See You in Hell, My Darling

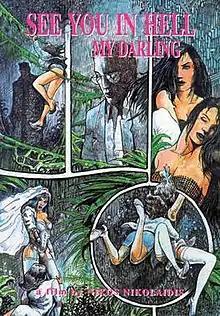
Theatrical release poster

See You in Hell, My Darling is a 1999 Greek experimental underground art film written, produced, and directed by Nikos Nikolaidis, and starring Vicky Harris, Valeria Christodoulidou, Paschalis Tsarouhas, Nikos Kordinos, and Panos Vourlamis. The plot follows three lovers, who — in a devious and gruesome manner — try to destroy each other, in order to gain solitary entrance to Hell.